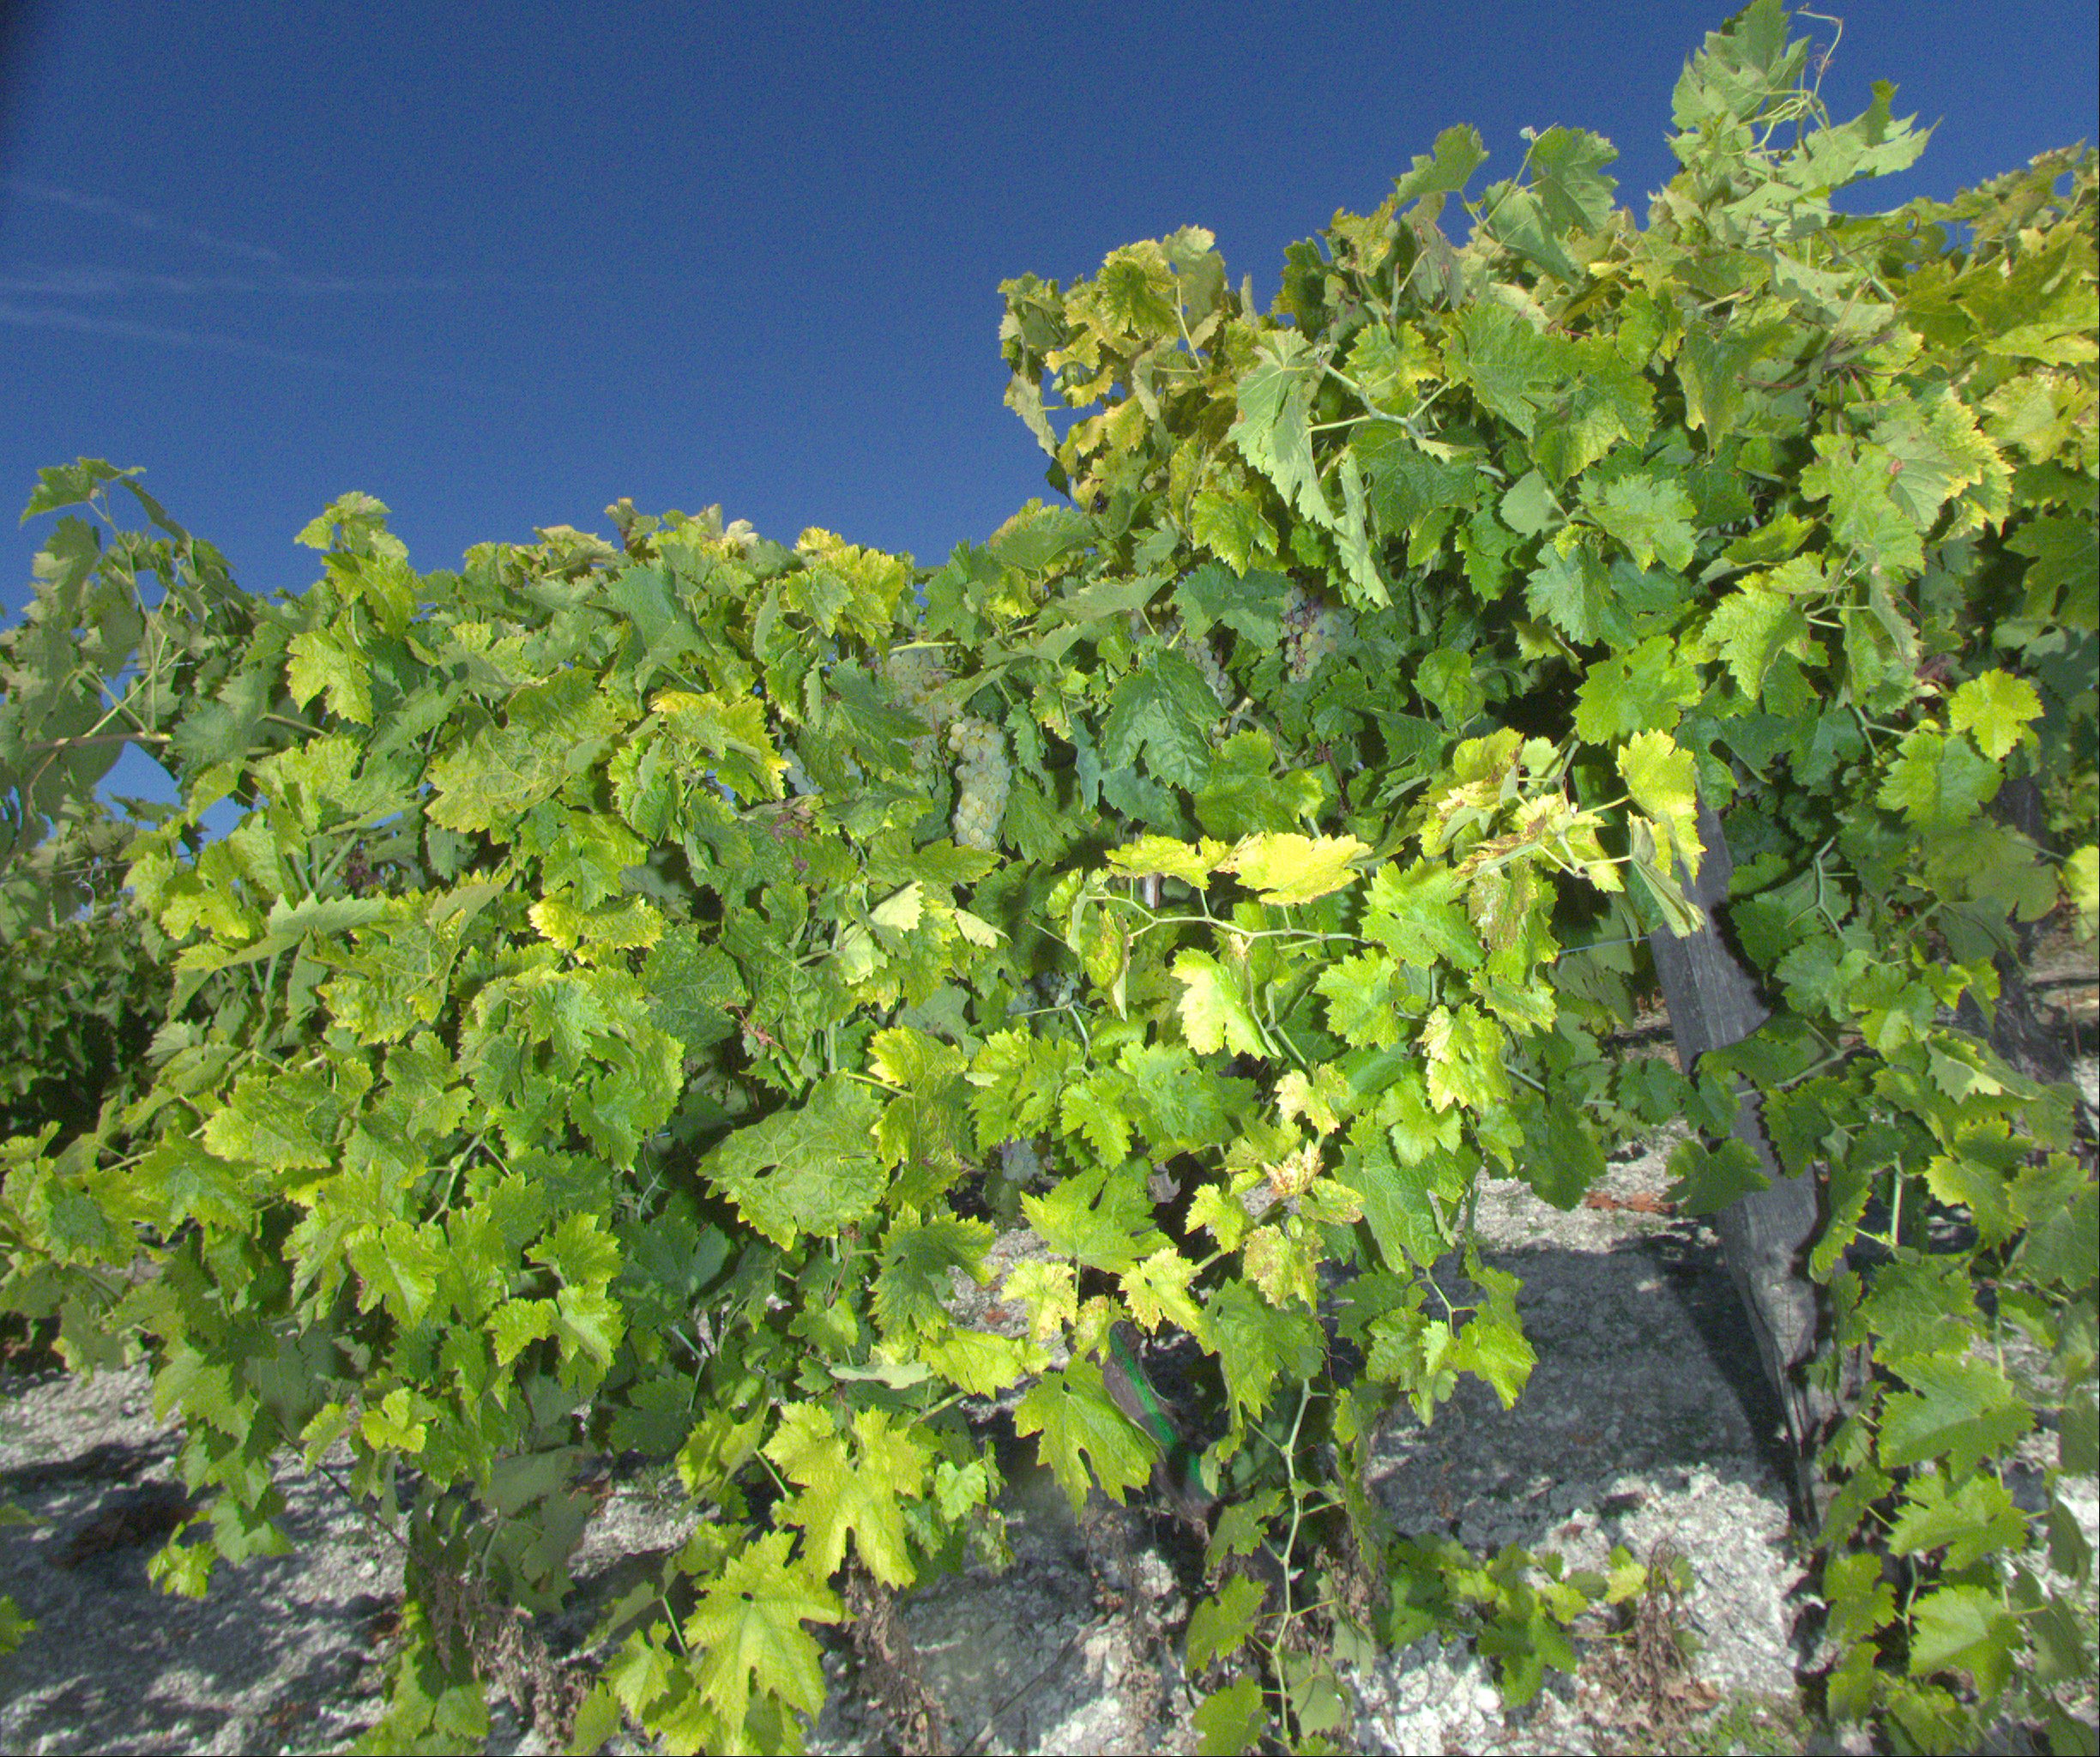
Grape variety: ugni-blanc
Disease: Flavescence dorée (fd)